Banana Shpeel

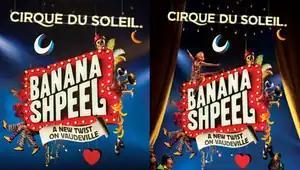
The promotional posters of Banana Shpeel. Left: The modified artwork removing Ashford, Passer, Wilson. Right: The original artwork.

"Banana Shpeel" was plagued with misfortunes, including original cast members and show creators being removed from the project. Prominent Broadway actors Michael Longoria and Annaleigh Ashford were written out of the production, along with original composer Laurence O'Keefe. The show premiered to scathingly poor reviews from both amateur and professional critics, who found the show drenched in insipid humour and lacking in cohesion.